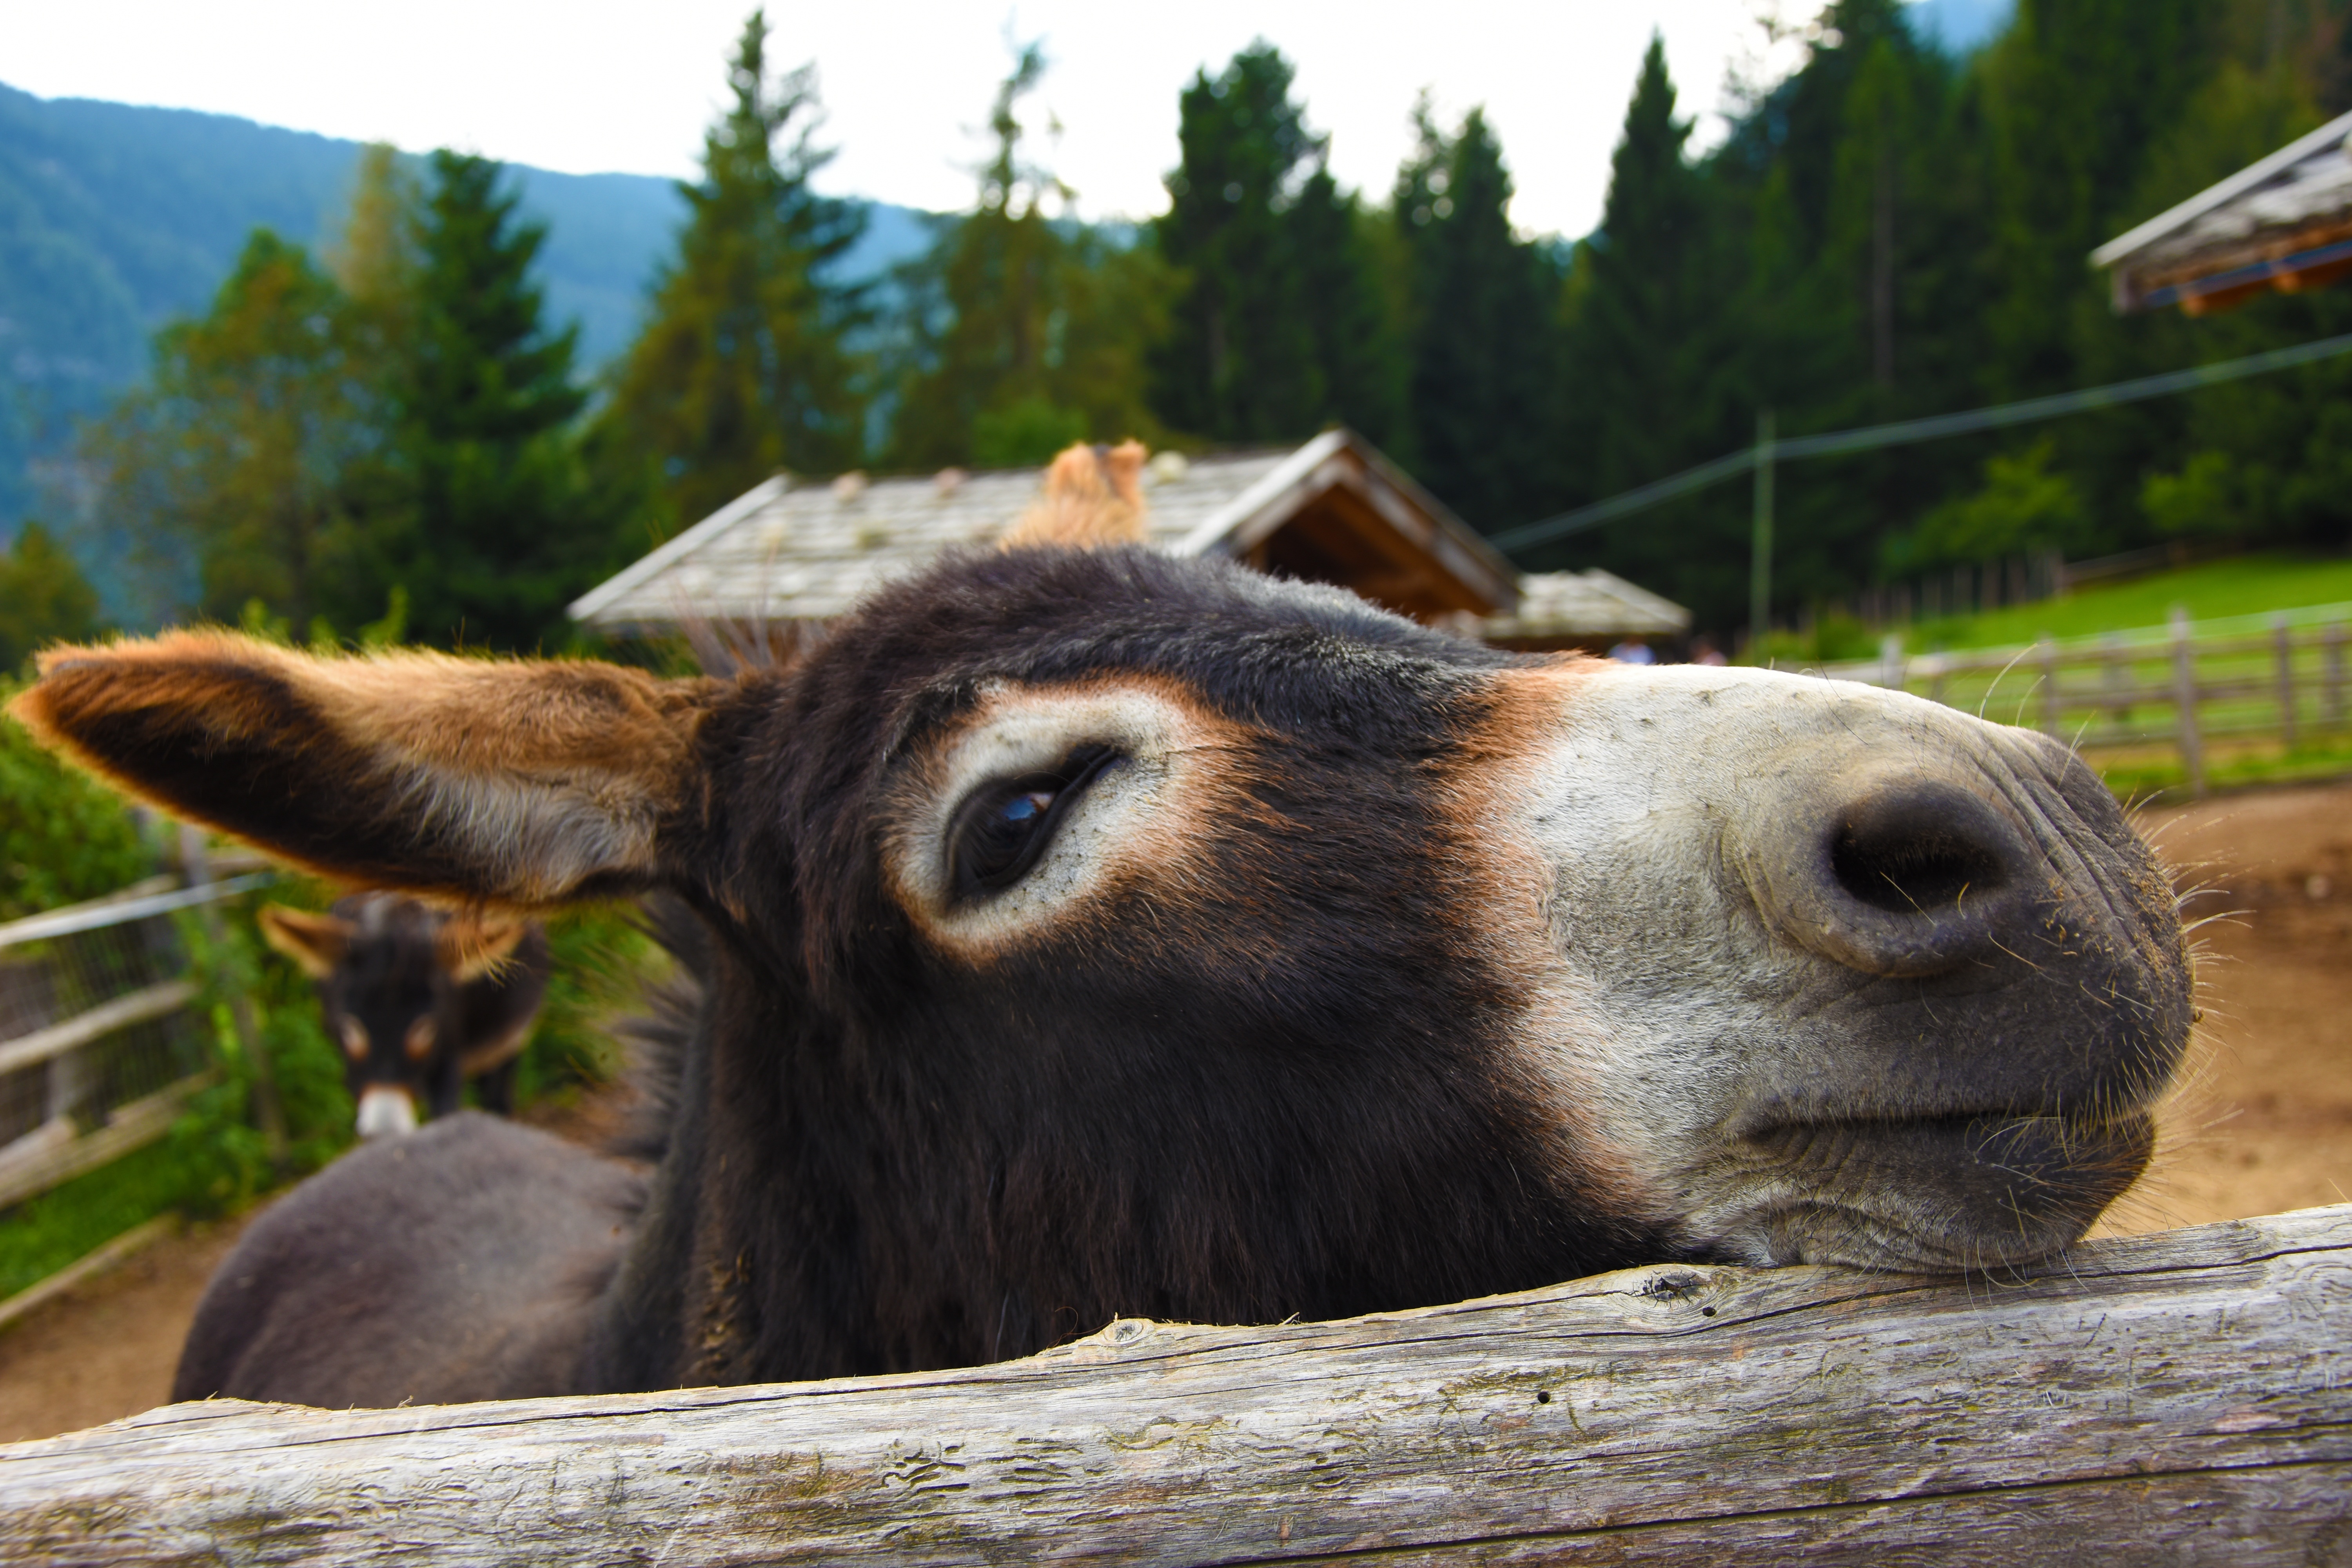
nature, sweet, animal, flock, wildlife, zoo, rural, brown, mammal, fauna, donkey, curiosity, eyes, ears, head, workhorse, mule, tow, beast of burden, muli, cattle like mammal